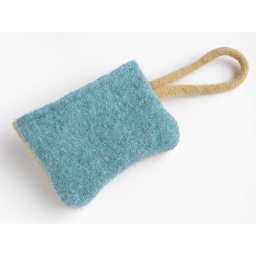
wristlet-felt-skyblue-yel-angleFelted wristlet in sky blue and yellow